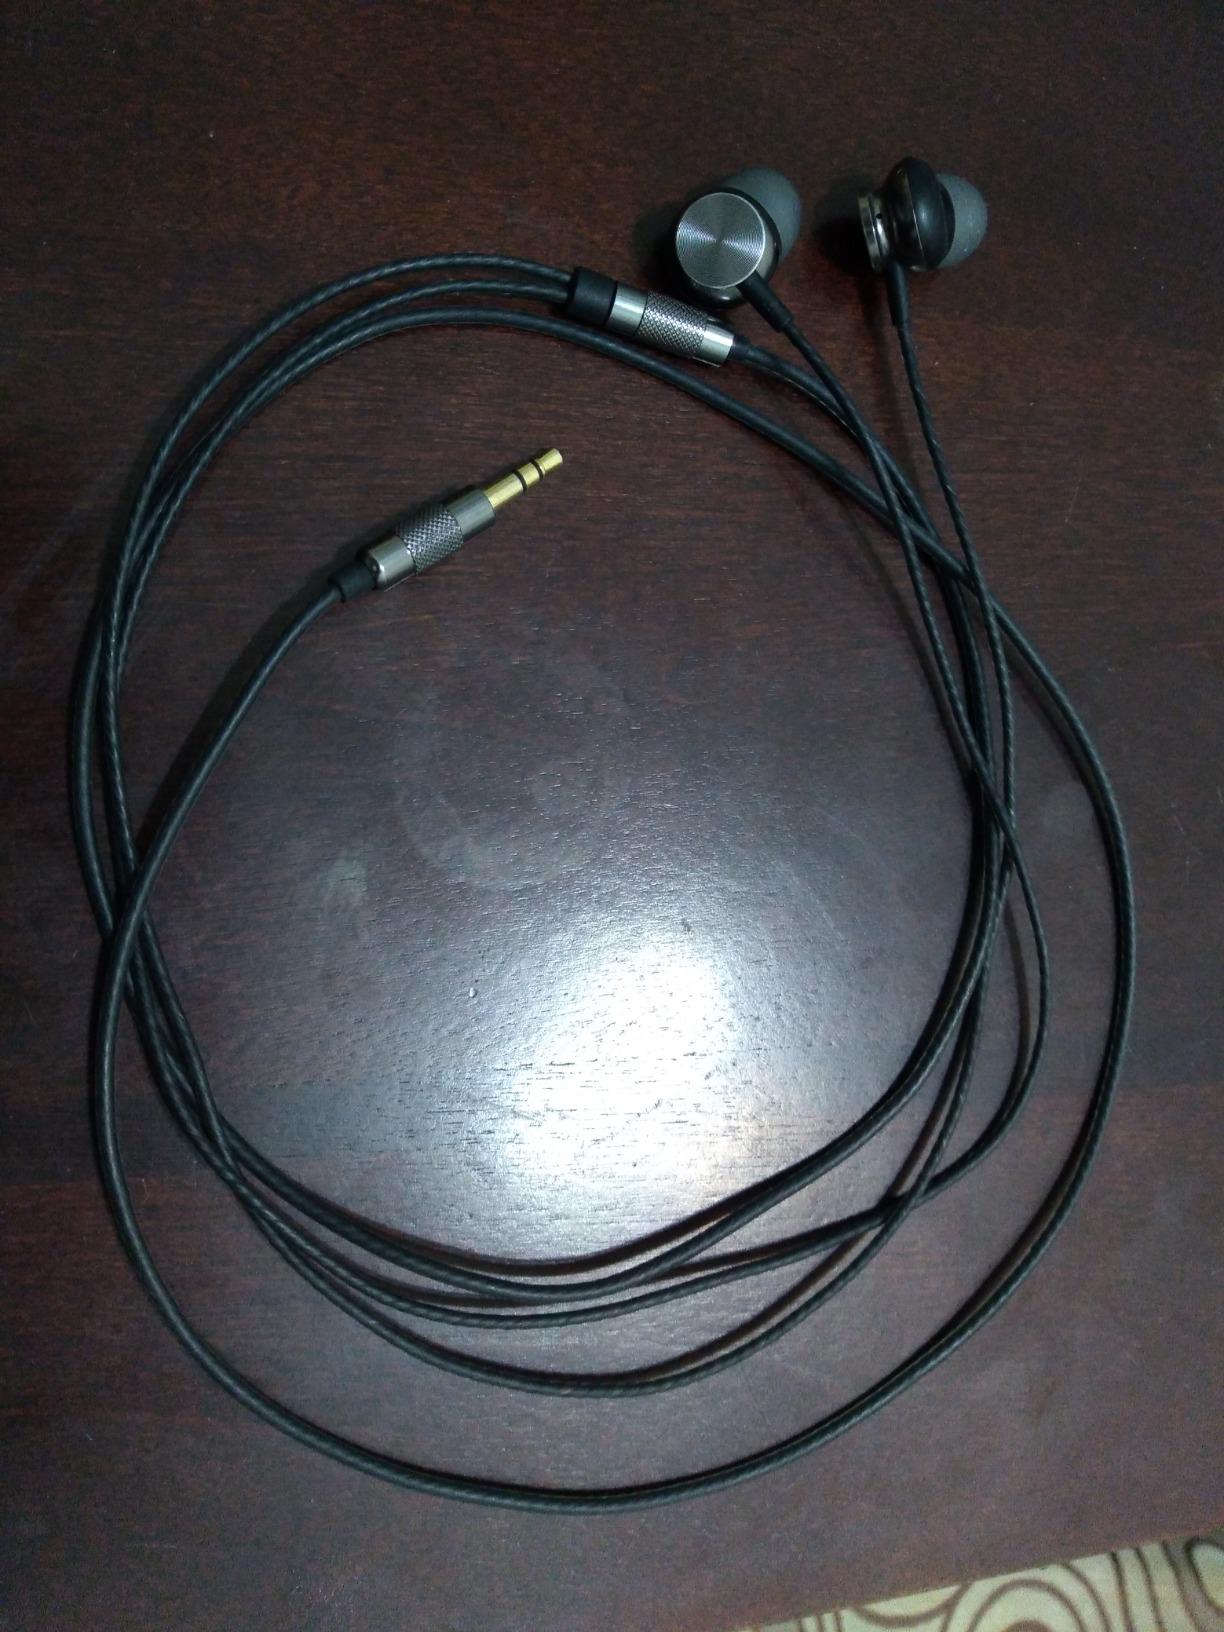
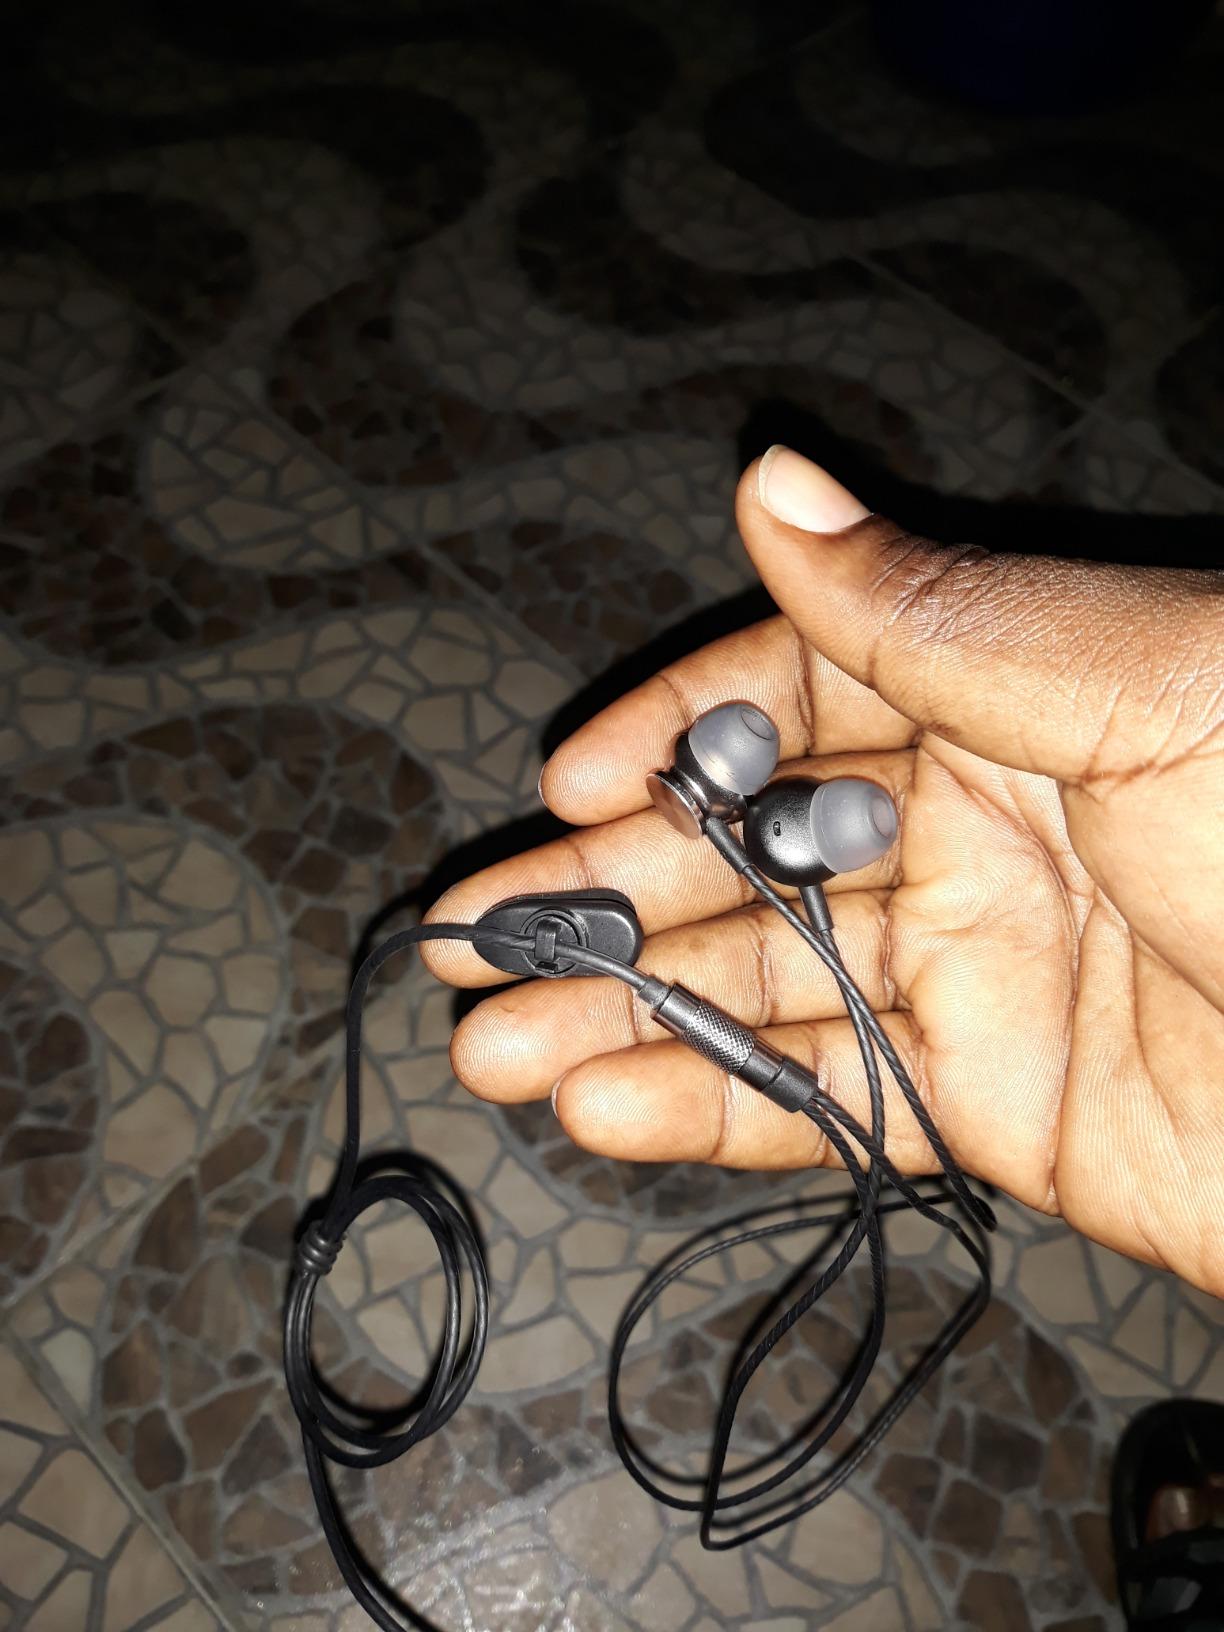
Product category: headphones
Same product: yes